1987 Valleydale Meats 500

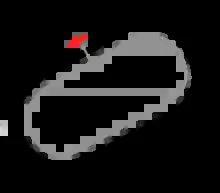
The layout of Bristol International Raceway, the venue where the race was held.

The Bristol Motor Speedway, formerly known as Bristol International Raceway and Bristol Raceway, is a NASCAR short track venue located in Bristol, Tennessee. Constructed in 1960, it held its first NASCAR race on July 30, 1961. Despite its short length, Bristol is among the most popular tracks on the NASCAR schedule because of its distinct features, which include extraordinarily steep banking, an all concrete surface, two pit roads, and stadium-like seating. It has also been named one of the loudest NASCAR tracks.